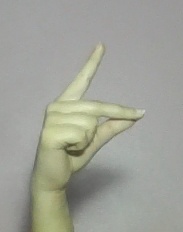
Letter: ta